Reelfoot Lake

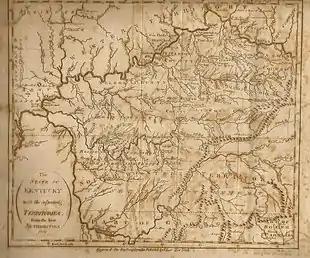
An 1800 map shows a 'Redfoot River' in the area near the Lake, a possible misspelling of the name from Henry Rutherford's 1785 survey. From Low's Encyclopaedia

Reelfoot Lake was formed when the region subsided during the 1811–12 New Madrid earthquakes, which were centered around New Madrid, Missouri. The earthquakes resulted in several major changes in the landforms over a widespread area, with shocks being felt as far away as Quebec, Canada.